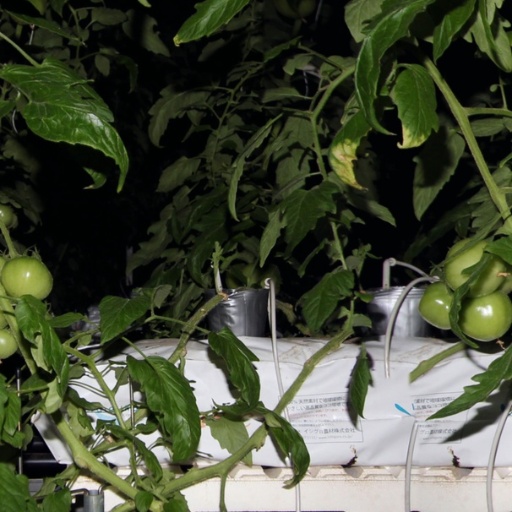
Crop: tomato